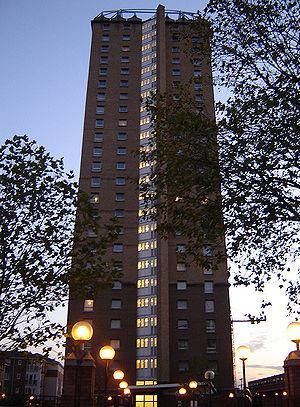
Stepney est un quartier de Londres localisé dans le district de Tower Hamlets.